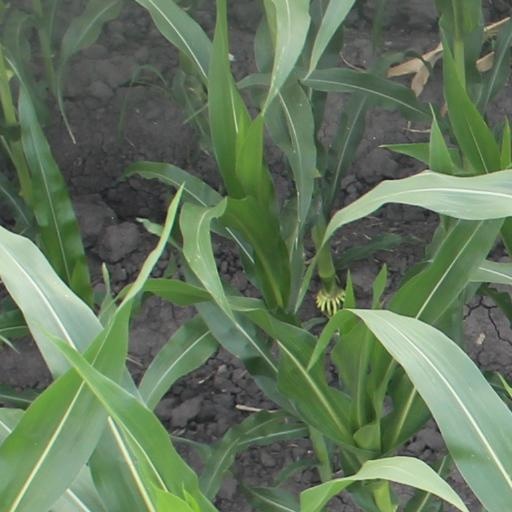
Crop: maize; corn